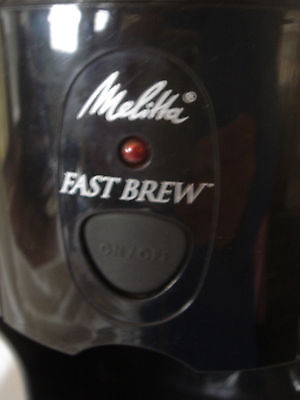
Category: coffee maker